Fools (1970 film)

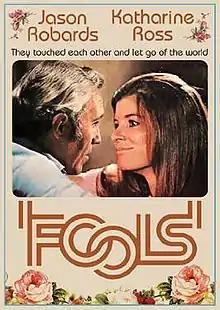

Fools is a 1970 drama film directed by Tom Gries. It stars Katharine Ross and Jason Robards.